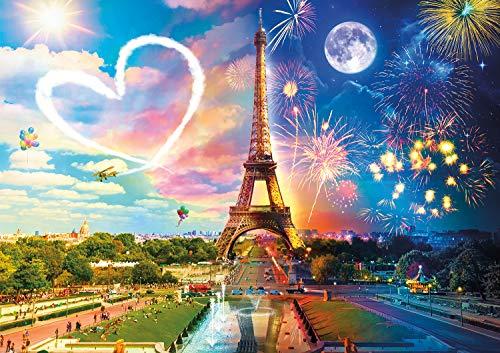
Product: Buffalo Games - Night & Day Collection - Paris Love - 300 Large Piece Jigsaw Puzzle
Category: Toys & Games | Puzzles | Jigsaw Puzzles
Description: Great Condition.
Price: $10.56
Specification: ProductDimensions:1.8x7.9x7.9inches|ItemWeight:13.3ounces|ShippingWeight:13.3ounces(Viewshippingratesandpolicies)|ASIN:B07N4KQV4N|Itemmodelnumber:11844|Manufacturerrecommendedage:14yearsandup